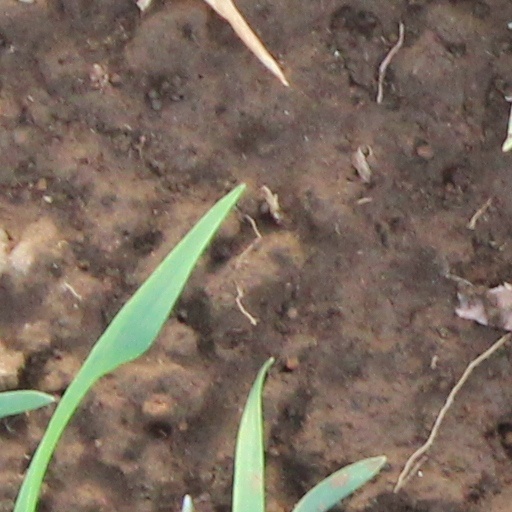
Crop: wheat